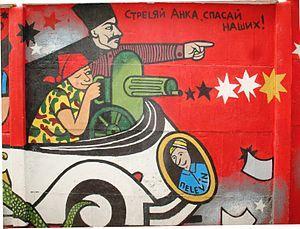
La Mitrailleuse d'argile est un roman de Viktor Pelevine, paru pour la première fois en 1996. Il a été traduit en français par Galia Ackerman et Pierre Lorrain et a paru aux éditions du Seuil.